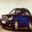
Label: automobile